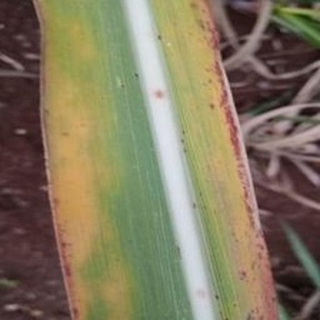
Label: sugarcane_yellow_leaf_disease